Armour-Geddon

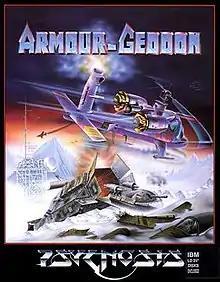

Armour-Geddon is a 3D video game developed and published in 1991 by Psygnosis for Amiga, Atari ST, and MS-DOS.